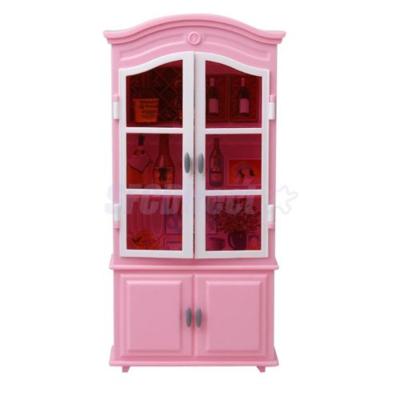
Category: table